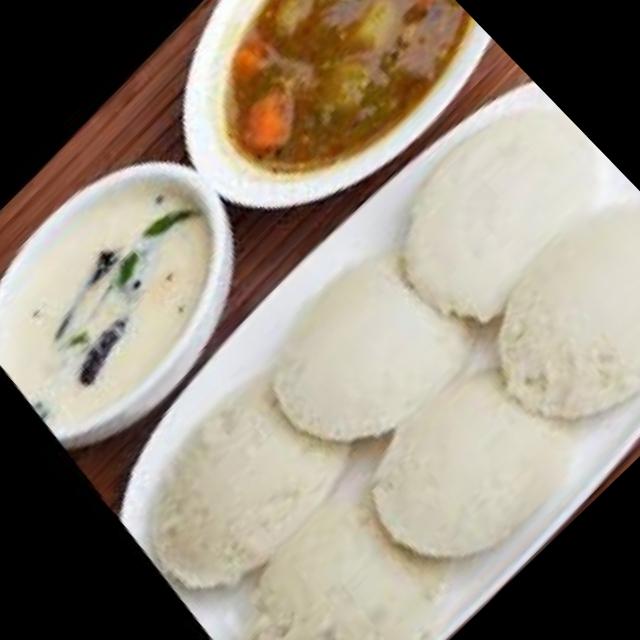
Dish: idli